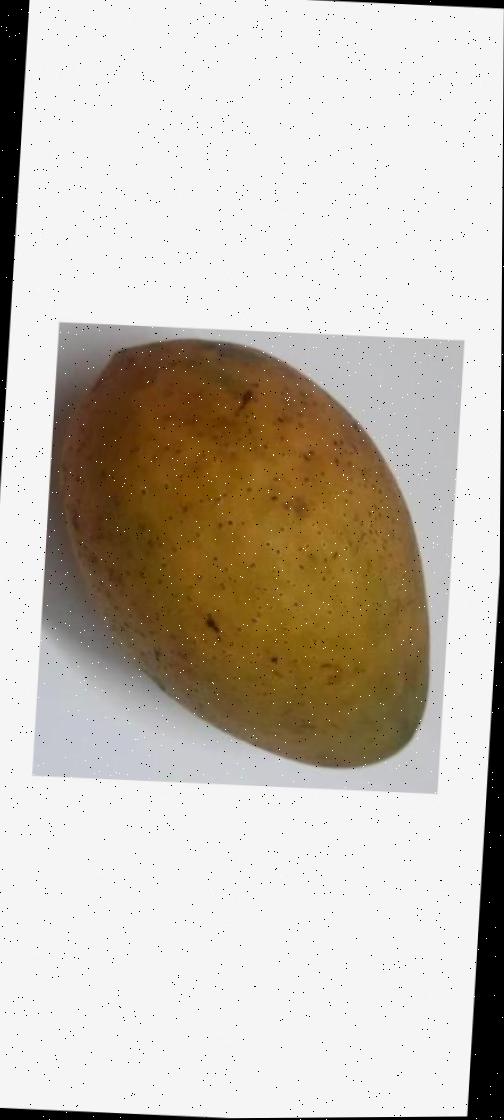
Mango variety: Ashshina Classic